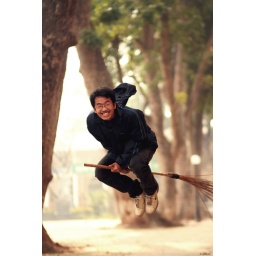
im more than a bird im more than a plane im more than some pretty faces beside the train :)